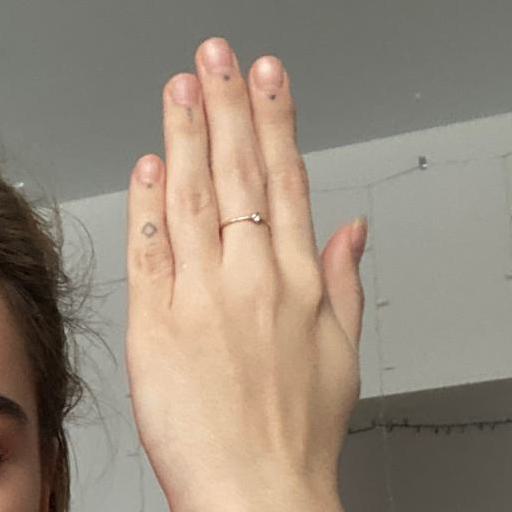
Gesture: stop_inverted